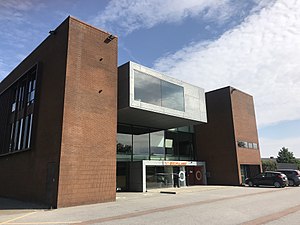
TV2 Østjylland
TV2 ØSTJYLLAND har siden 1999 haft hovedsæde i Skejby ved Aarhus.
TV 2 ØSTJYLLAND
TV2 ØSTJYLLAND i Skejbyparken.
TV2 ØSTJYLLAND er en af de otte regionale TV 2-stationer i Danmark. Mediehuset dækker hele Østjylland: Favrskov, Horsens, Norddjurs, Odder, Randers, Samsø, Silkeborg, Skanderborg, Syddjurs og Aarhus Kommune. Stationen sender regionale nyheder og aktuelle programmer på tv fra redaktionen i Skejby i det nordlige Aarhus. Herudover er TV2 ØSTJYLLAND til stede ved events rundt omkring i hele Østjylland og dyrker det østjyske fællesskab på web og sociale medier.